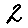
Label: 2